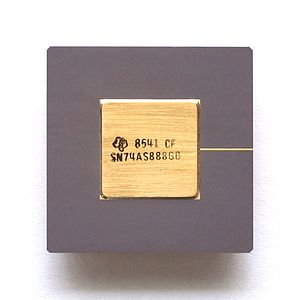
7400-serierne / Afledte familier af 7400-serien
Del af 7400-serien: Kaskadebar 8-bit ALU Texas Instruments SN74AS888.
7400-serierne er en fælles betegnelse for en række integrerede kredse indenfor digital elektronik. Den oprindelige 7400-serie rummede mere end hundrede forskellige komponenter, alle ens at se på i 14- eller 16-benede chips, mærket 7400, 7401, 7402 og så fremdeles. Nummeret fortæller hvilken logisk funktion, som kredsen kan udføre. Mange af kredsene i serien rummer op til 6 Gates, der kan udføre en funktion indenfor Boolsk algebra, mens andre rummer mere avancerede funtioner, sammensat af flere gates: Forskellige flip-flops, skifteregistre, countere m.m. Disse kredse kan sammensættes så de samlet udfører den eller de logiske funktioner, man ønsker af sit kredsløb. Serien er løbende blevet udviklet og rummer nu over 1000 forskellige kredse med hver sin funktion. Sideløbende med udviklingen af nye kredse er de eksisterende kredse også blevet udviklet i andre versioner: med lavere strømforbrug, med højere hastighed m.m. 74xx-serien er blevet en standard indenfor digital elektronik hvad funktioner og benforbindelser angår.